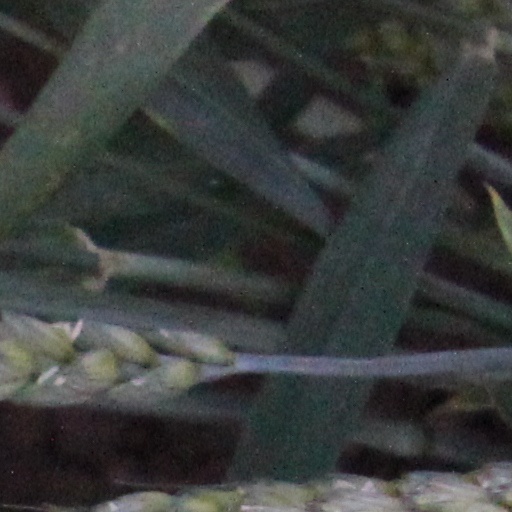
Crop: wheat